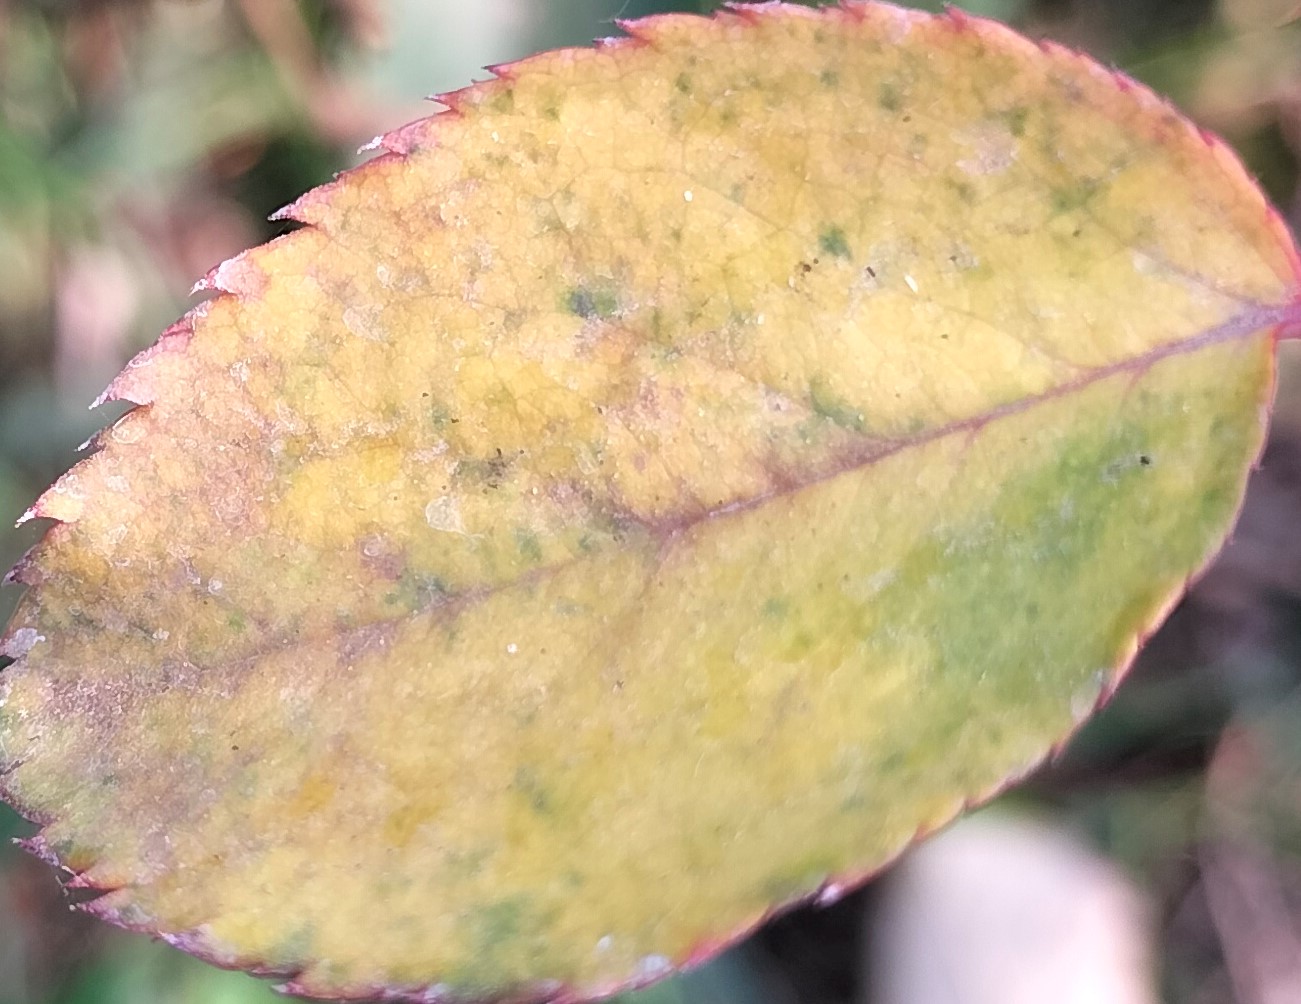
Label: Downy Mildew